CIA Code Name: Alexa

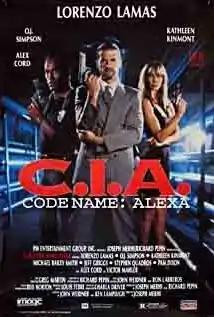

CIA Code Name: Alexa is a 1992 action film, starring O.J. Simpson, Lorenzo Lamas, and his then wife Kathleen Kinmont. It was directed by Joseph Merhi. It was followed by a sequel, "" (1993).